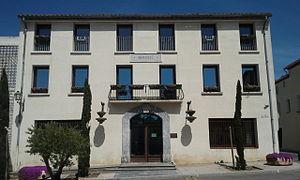
Mairie de Saint-Nazaire (Pyrénées-Orientales)
Saint-Nazaire est une commune française, située dans le département des Pyrénées-Orientales en région Occitanie. Ses habitants sont appelés les Nazairiens.